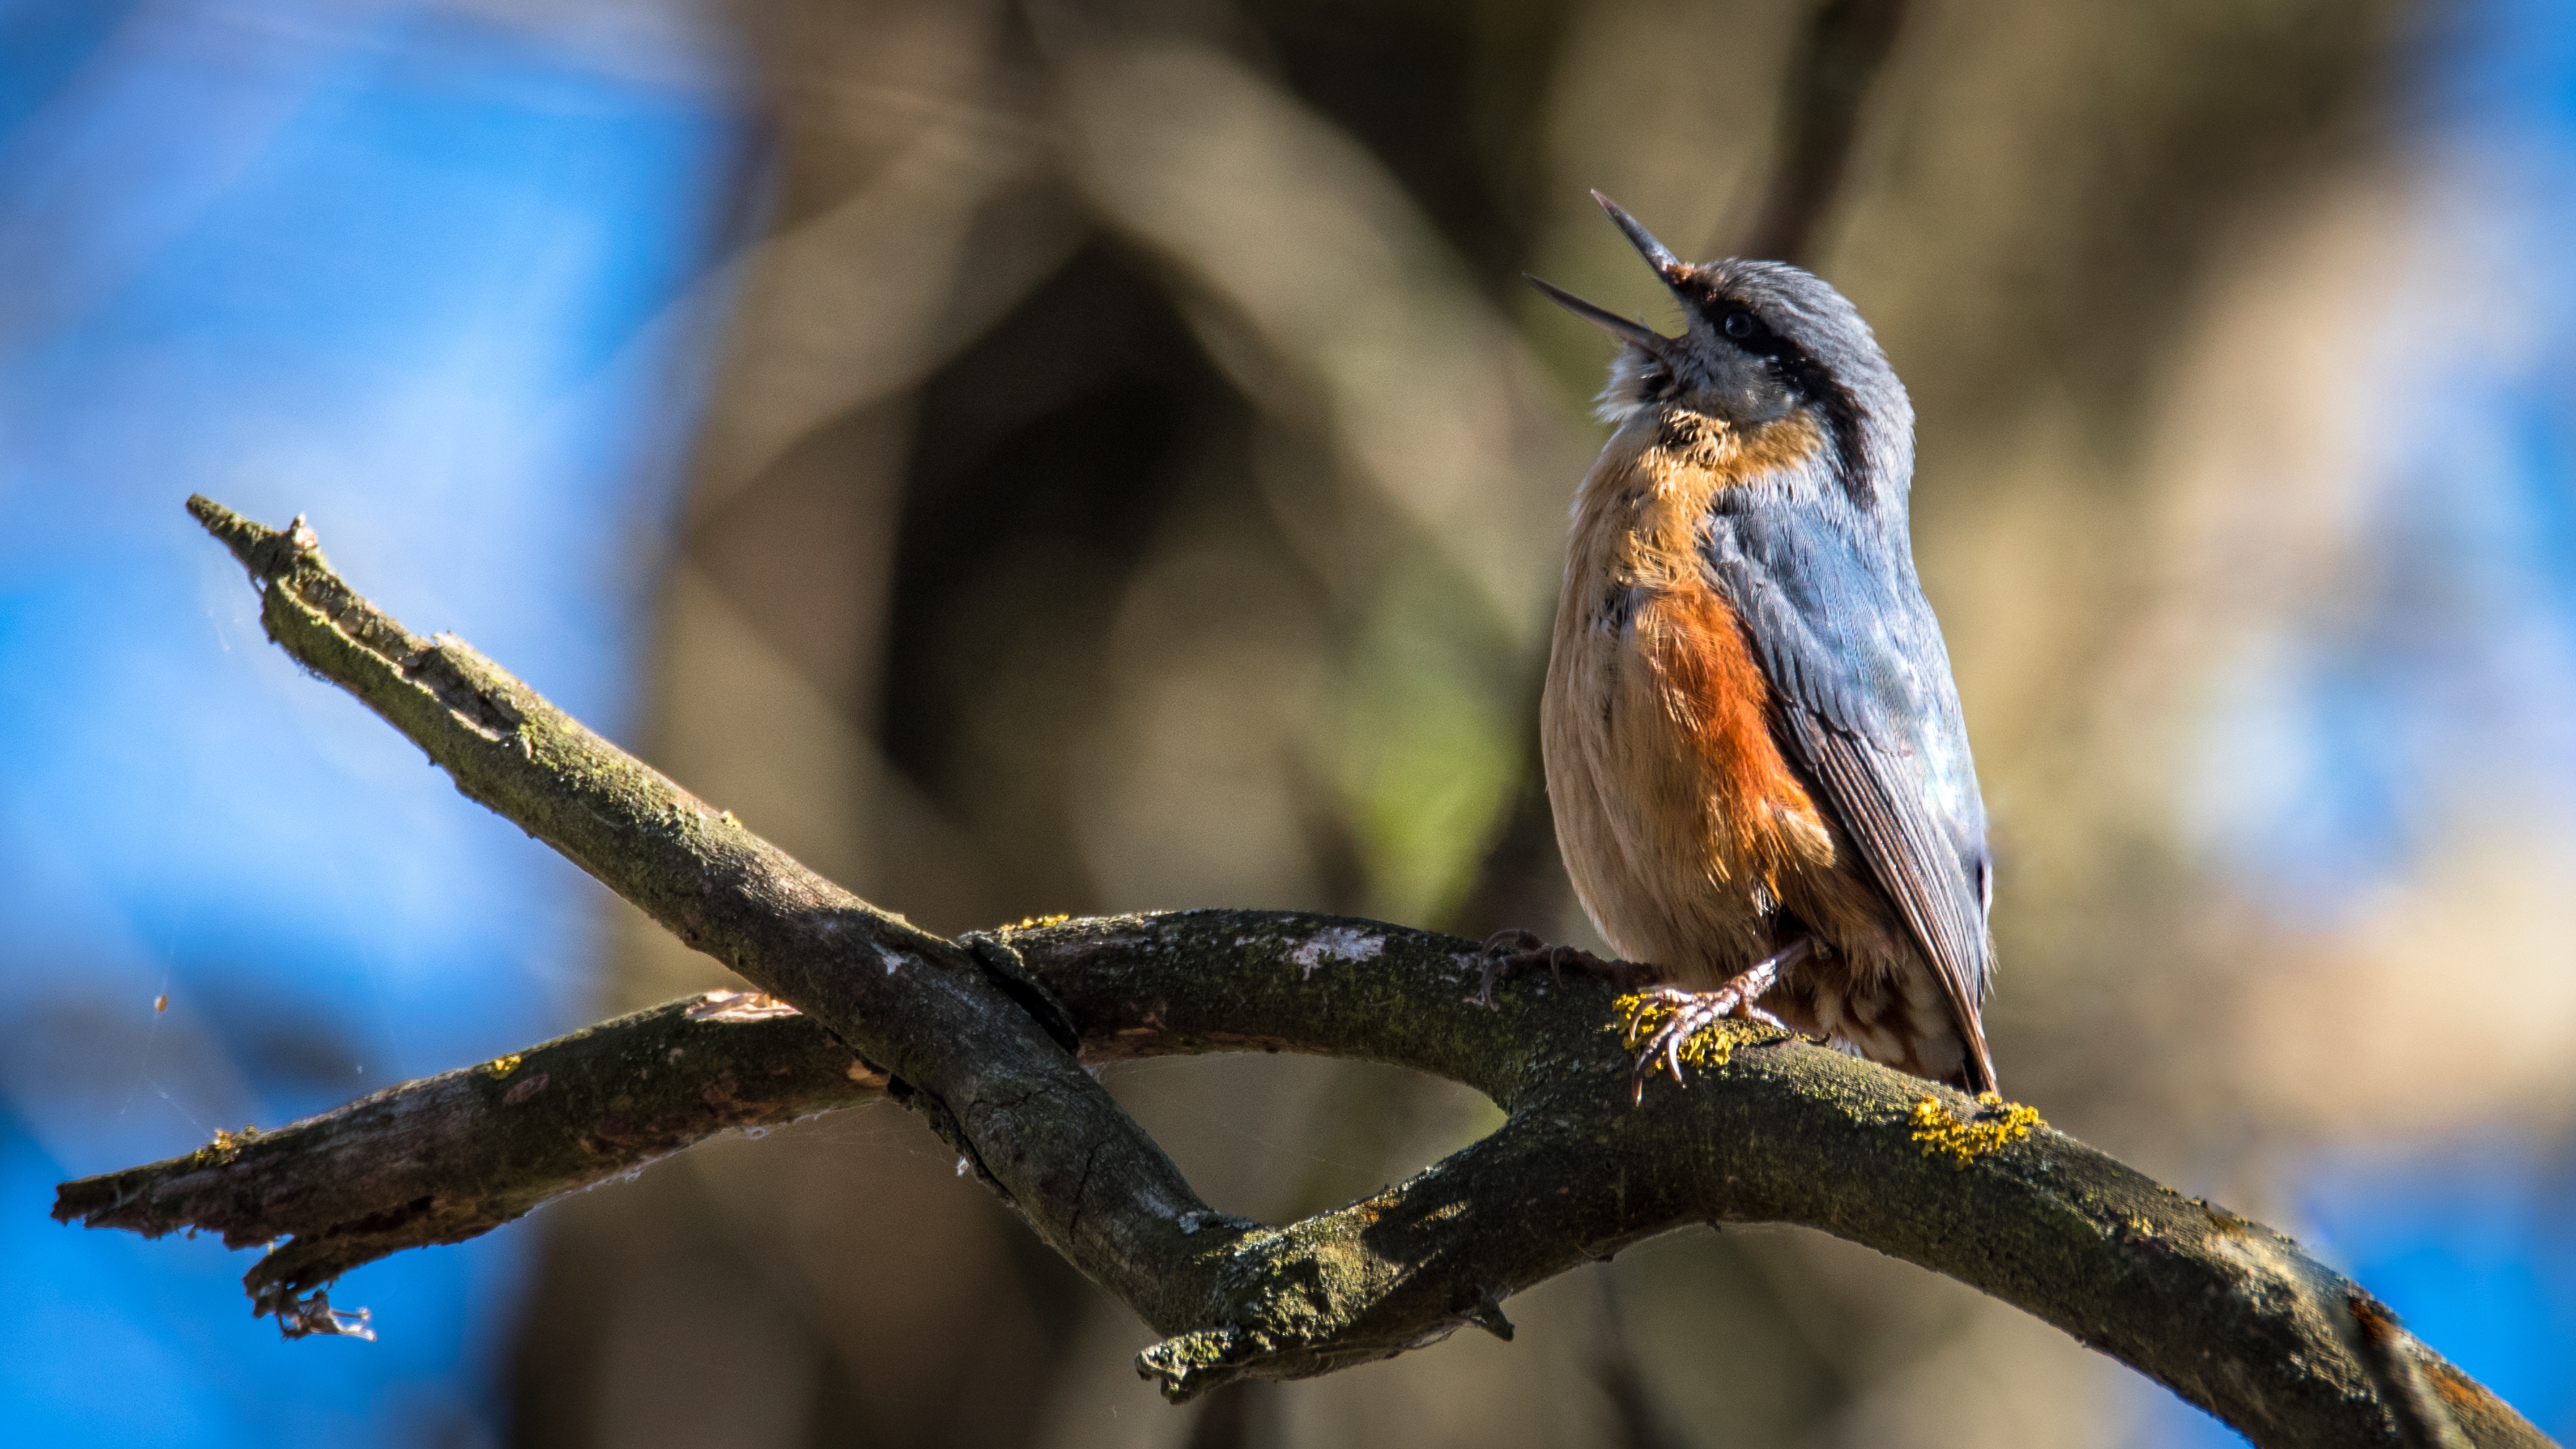
tree, nature, branch, bird, wing, wildlife, singer, beak, natural, fauna, close up, background, vertebrate, nuthatch, coraciiformes, sitta europaea, brhl k forest, perching bird